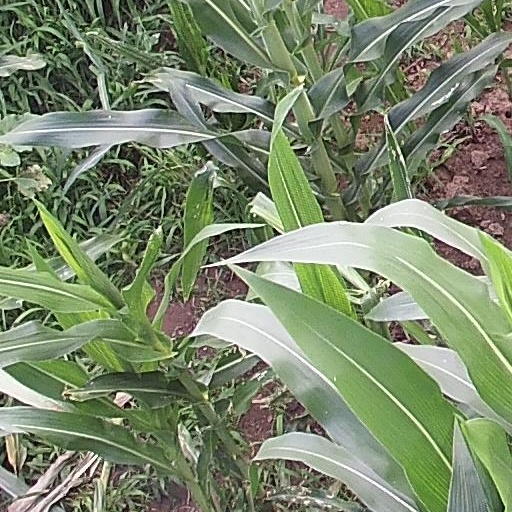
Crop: maize; corn